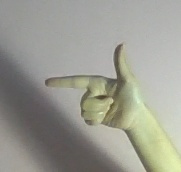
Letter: yaa